Phulkari

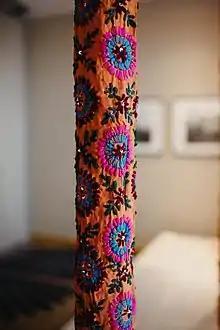

Various coarse structured fabrics such as khaddar, dasuti, and khaddar casement were used for embroidery work, including phulkari. According to the employment of phulkari types "chaddar," "bhagh," or "chope," these khaddar characteristics vary in thickness, weight, and loose or firmly woven structures. The first was a loosely woven khaddar with coarse yarns, which stood in contrast to "Halwan" (a lightweight and finely woven Khaddar), and the third was "Chaunsa Khaddar," which was woven with finer yarns and was chosen for "Bhag".